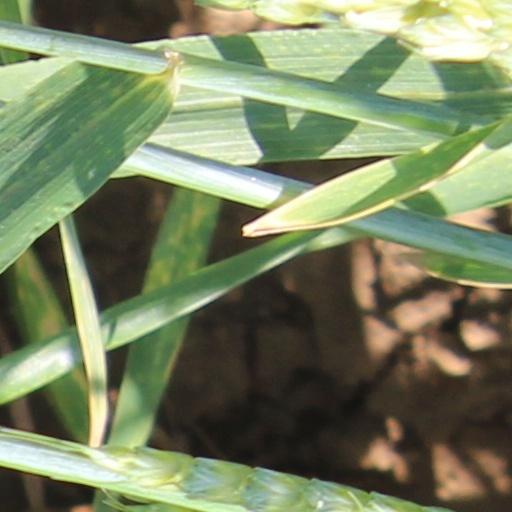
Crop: wheat